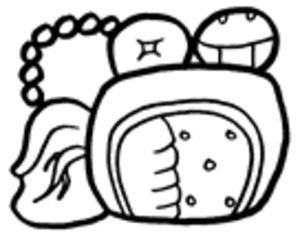
L’écriture maya est un système d'écriture logosyllabique, c'est-à-dire à la fois logographique et syllabographique, servant à retranscrire l'ensemble des langues mayas. L'écriture était l'apanage d'une caste de scribes « Ah Tz'iib » faisant partie de la haute société. Seules deux autres castes dirigeantes y avaient accès « les prêtres » et « les chefs ». Elle était inaccessible au reste de la population.